COVID-19 vaccination in Brazil

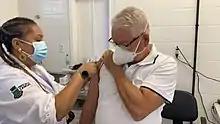
Elderly man receiving the second dose of CoronaVac vaccine in Canoas, Rio Grande do Sul

The vaccination campaign throughout the country would have started on 18 January 2021, at 5 pm (UTC-3), however, due to logistical problems, part of the states postponed it to the 19th, since the vaccines would only arrive at night. The states that started vaccination on the 18th were São Paulo, Rio de Janeiro, Rio Grande do Sul, Amazonas, Mato Grosso, Paraná, Pernambuco, Minas Gerais, Espírito Santo, Maranhão, Tocantins, Mato Grosso do Sul, Ceará, Goiás, Piauí, and Santa Catarina. Mostly nursing technicians, nurses, blacks, and women were responsible for opening the vaccination campaign in the states.